Edward Rydz-Śmigły's cult of personality

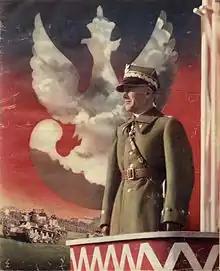
Propaganda poster from 1937 depicting Marshal Śmigły-Rydz against a background of the Polish military eagle and tanks

Edward Śmigły-Rydz' cult of personality emerged in the final years of the Second Polish Republic, portraying the general and later marshal as a great commander and political leader of the Polish nation, as well as the successor to Józef Piłsudski's vision and actions.